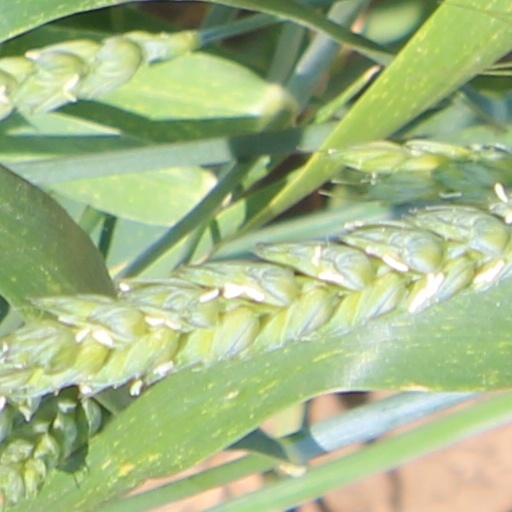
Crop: wheat